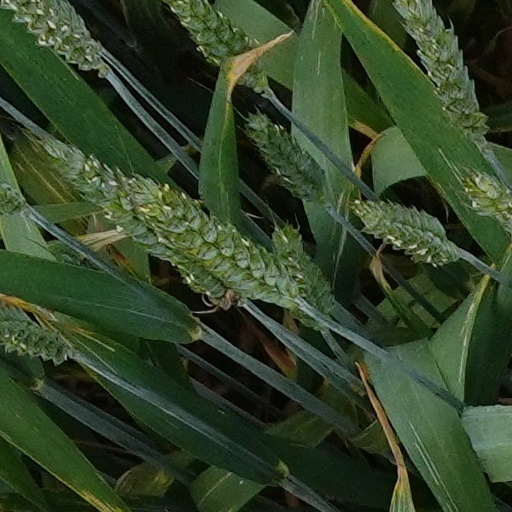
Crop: wheat